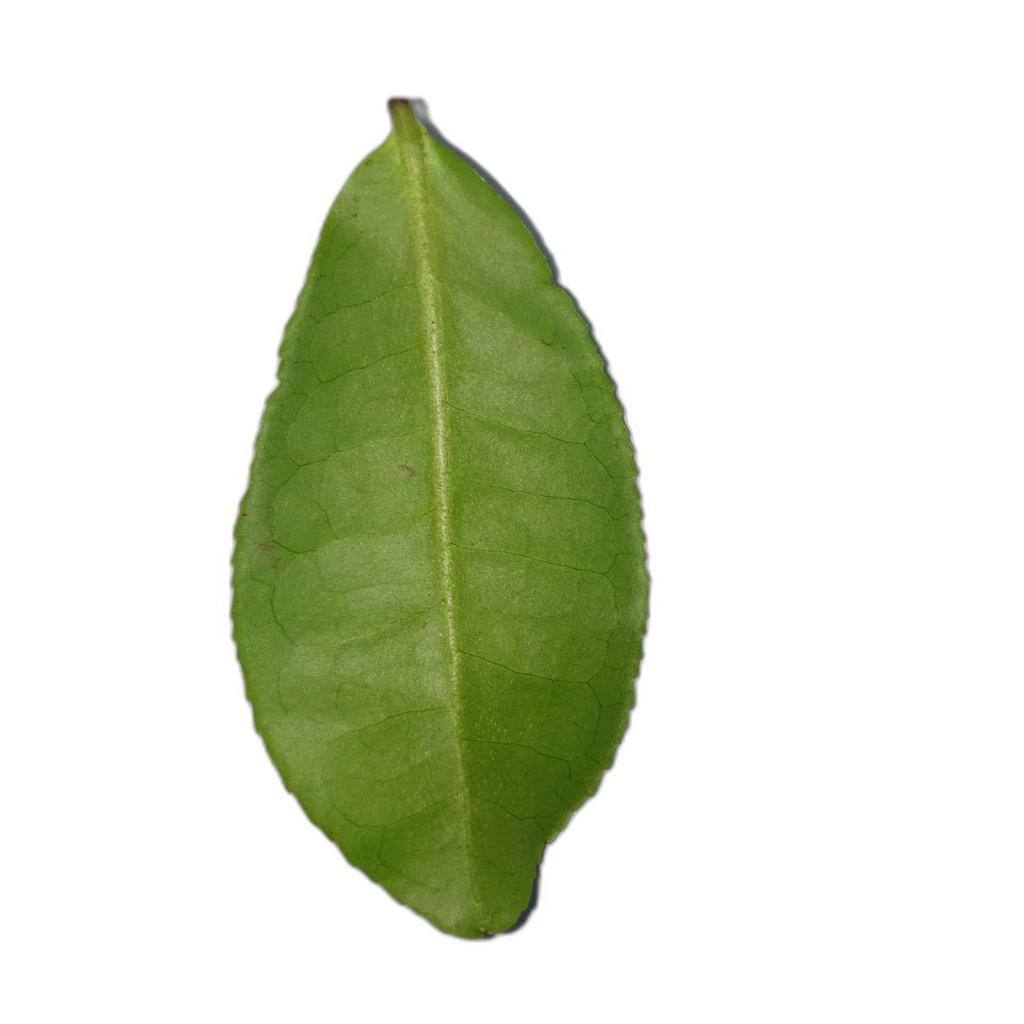
Label: Healthy